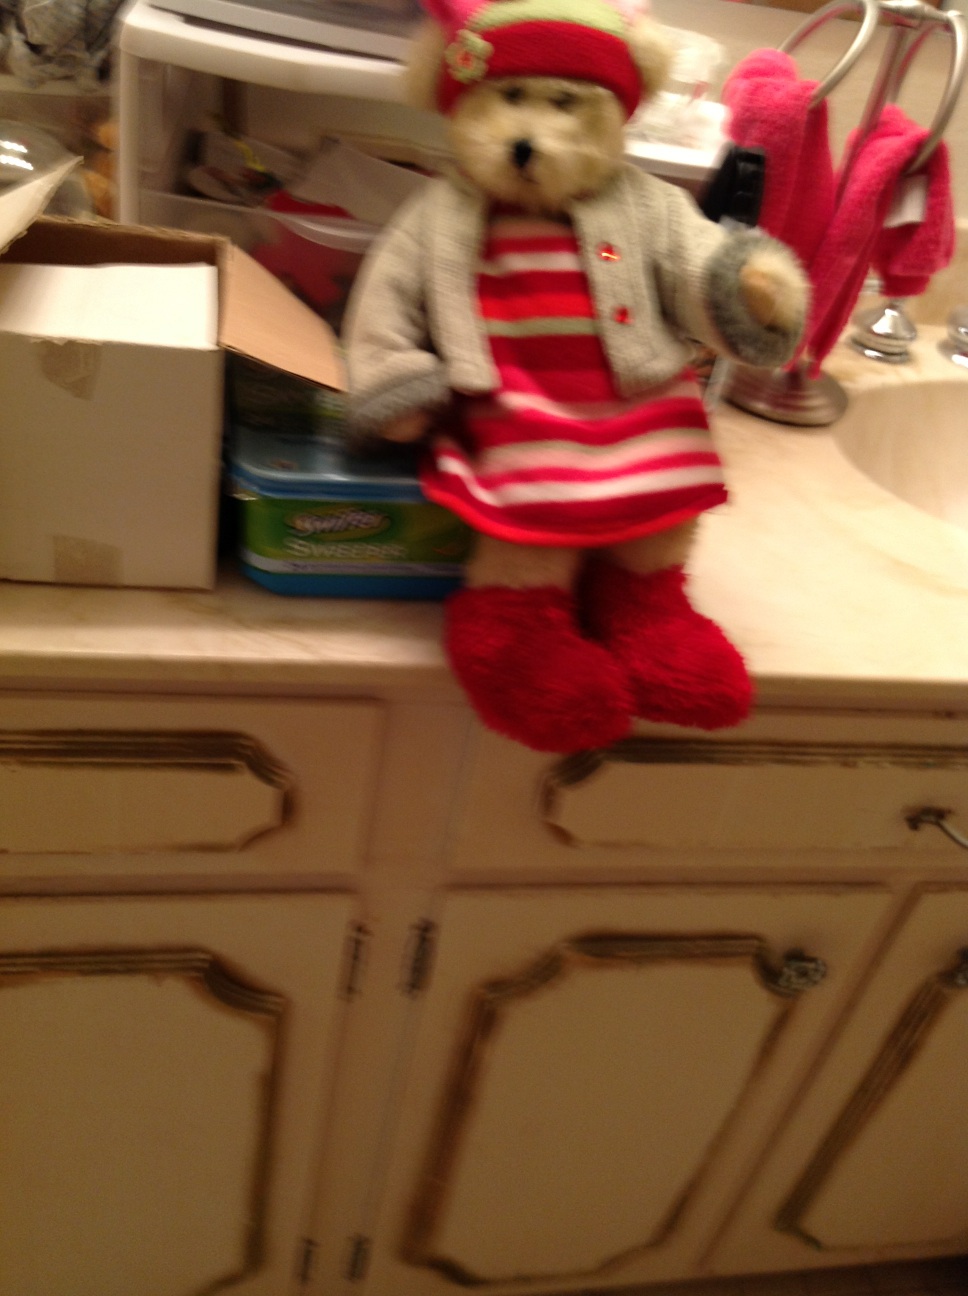Question: What is this?
Answer: teddy bear